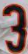
Number: 3